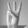
ASL letter: W